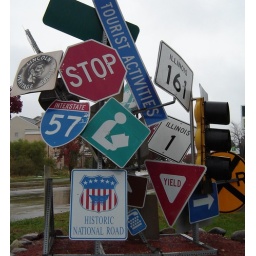
A tourism office in Mt. Vernon features this interesting road sign artwork.